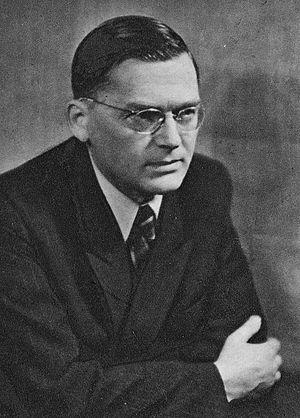
Cet article dresse la liste des présidents de la République de Pologne.